Nizo Yamamoto

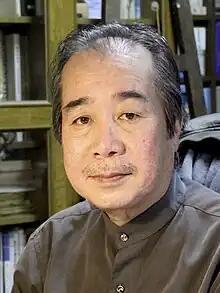

Nizo Yamamoto (山本 二三, "Yamamoto Nizō", 27 June 1953 – 19 August 2023) was a Japanese art director. He began his career working on "Future Boy Conan", but also worked on numerous films, most notably Studio Ghibli films such as "Castle in the Sky", "Grave of the Fireflies", "Princess Mononoke", and "Spirited Away". Additionally, he worked on Mamoru Hosoda's film "The Girl Who Leapt Through Time" and Makoto Shinkai's film "Weathering with You". He died of stomach cancer on 19 August 2023, at the age of 70.